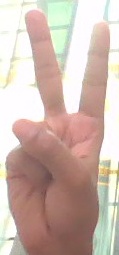
ASL sign: 2